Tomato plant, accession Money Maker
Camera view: tilt-top (135 deg); turntable rotation: 210 degrees
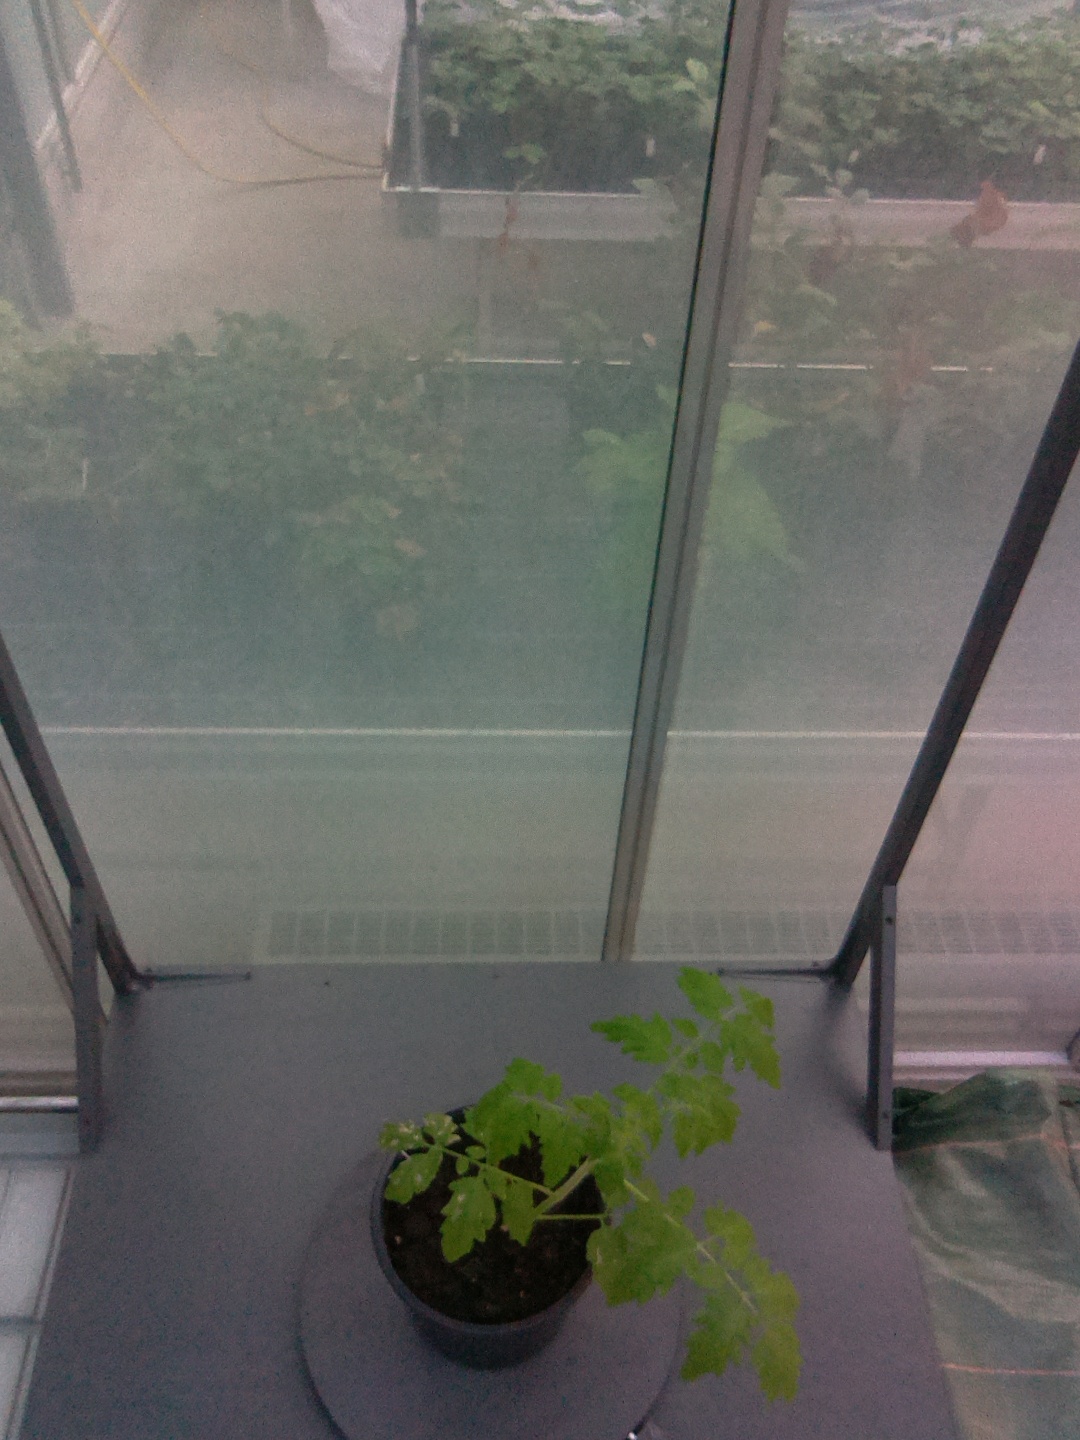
BBCH growth stage 13: 6 of true leaves visible